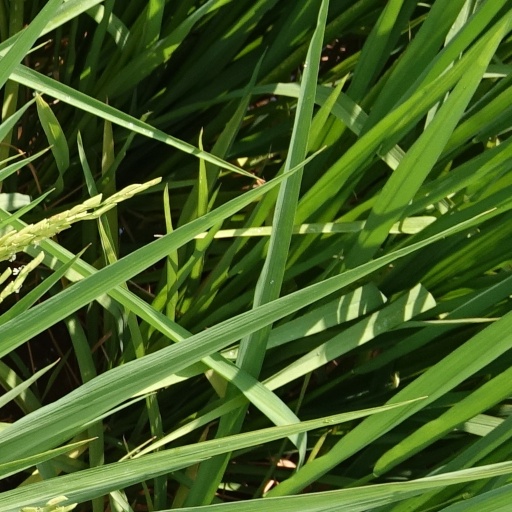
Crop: rice